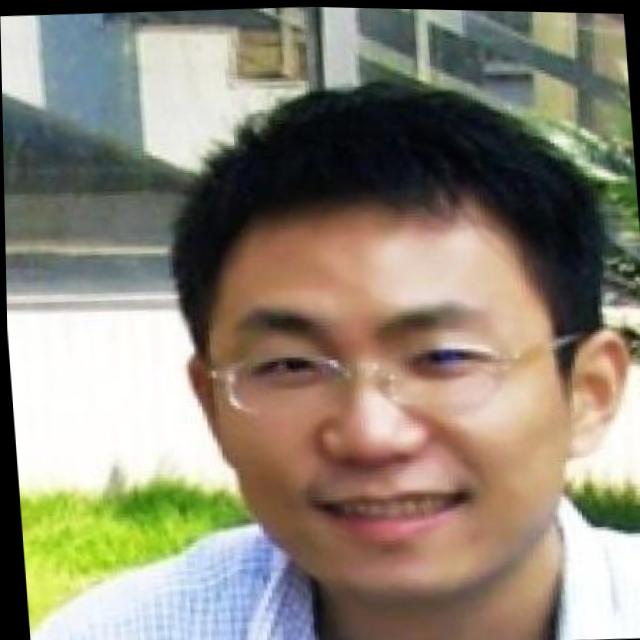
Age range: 21-44